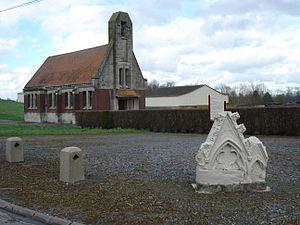
Cizancourt est une commune française située dans le département de la Somme en région Hauts-de-France.